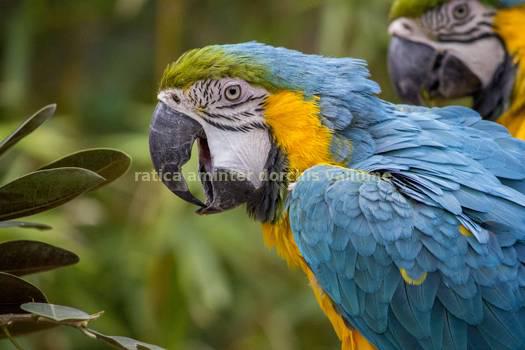
Label: Watermark